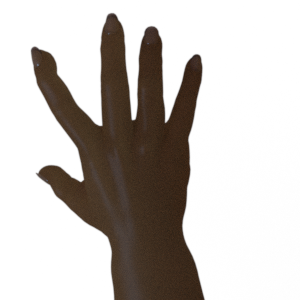
Label: paper